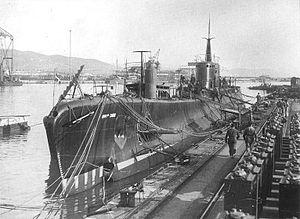
Cantieri Riuniti Adriatico est un fabricant italien de l'industrie maritime et aéronautique actif de 1930 à 1966. Ce chantier est passé en 1984 sous contrôle de Fincantieri.